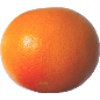
Label: pink_grapefruit